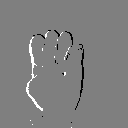
ASL letter: e